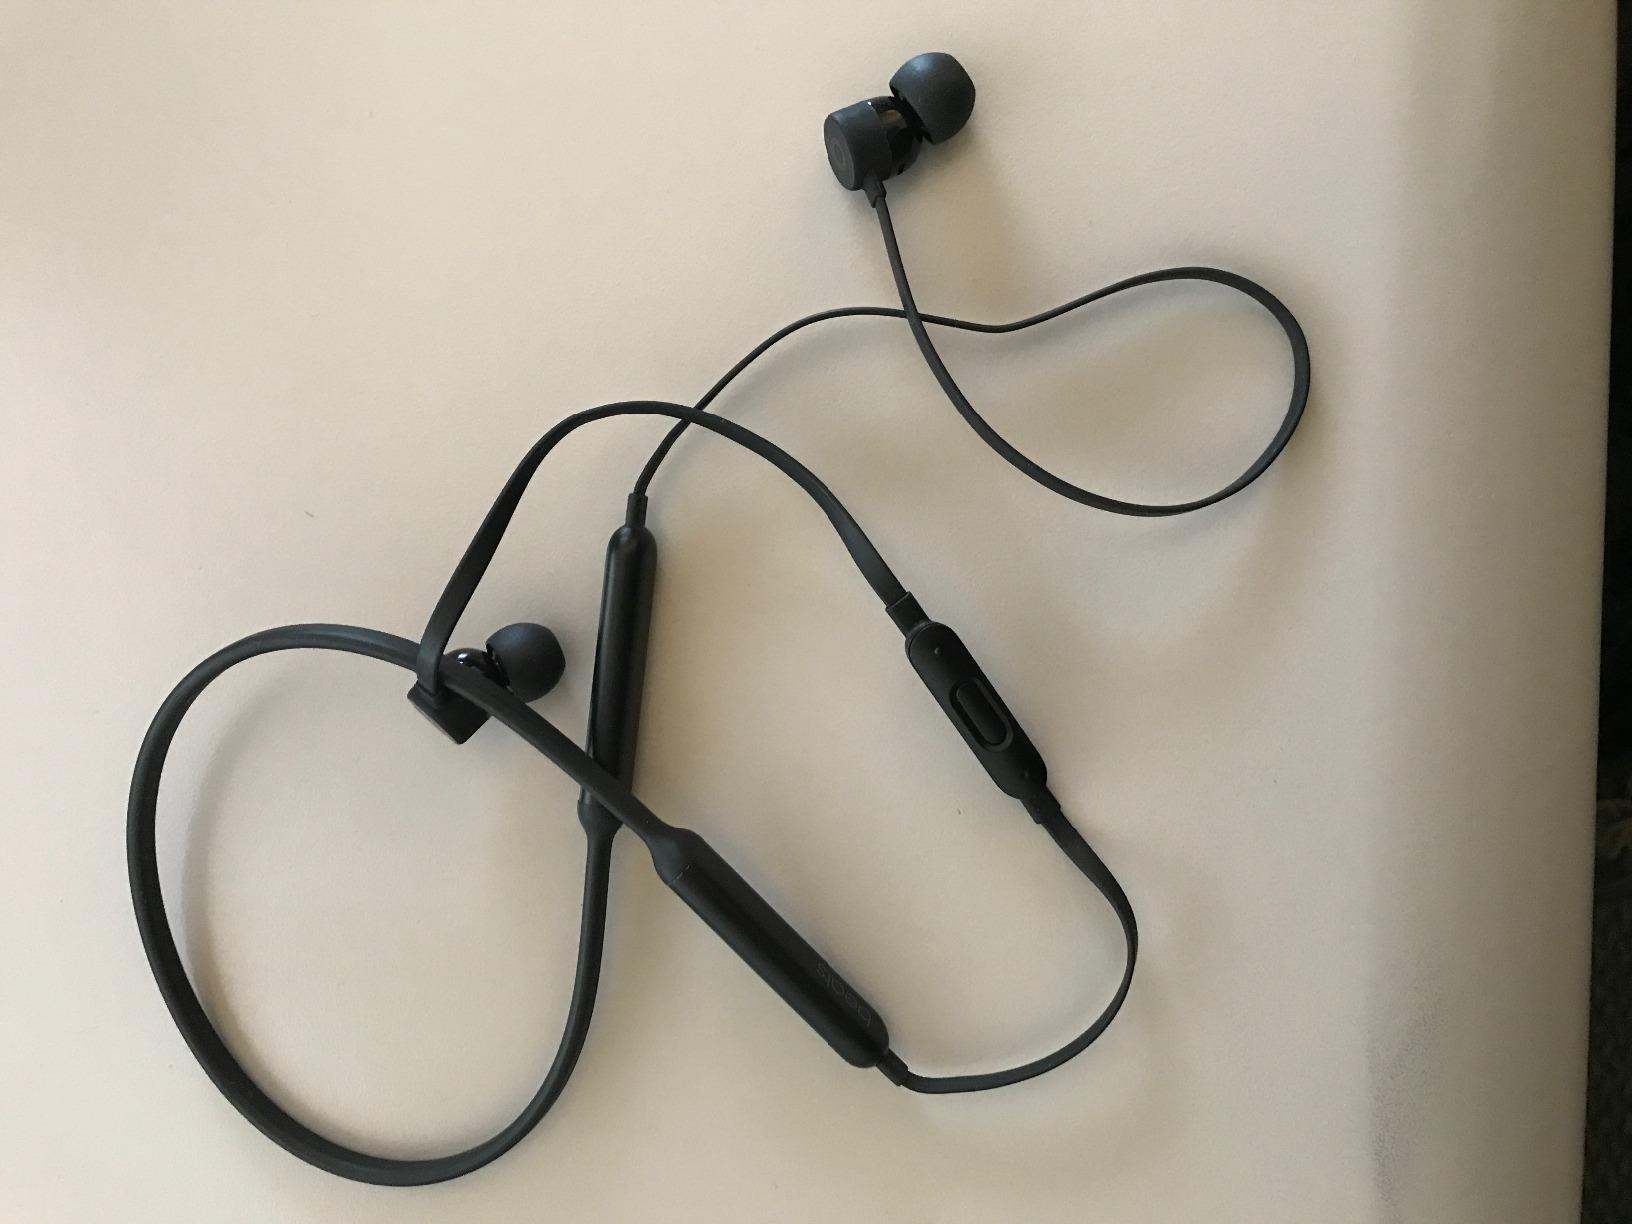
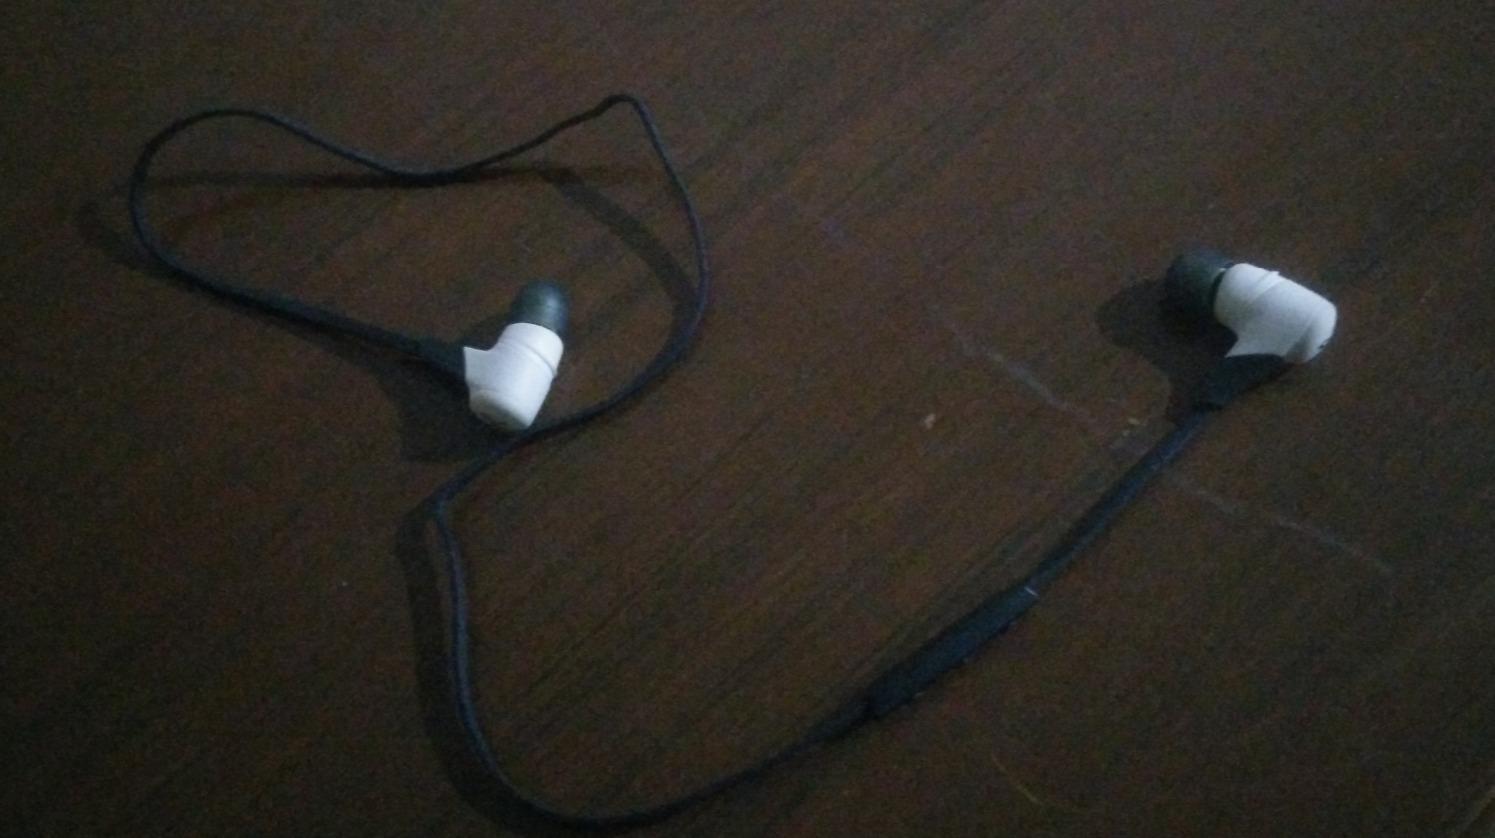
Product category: headphones
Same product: no